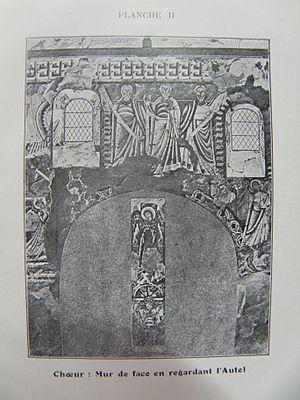
Relevé des fresques du mur sud de Vic, d'après Emmanuel Brune
Les fresques de l'église Saint-Martin de Vic sont le décor peint qui s'étend sur le chœur et l'abside de l'église Saint-Martin de Vic. Ces fresques uniques font la célébrité de l'église et du lieu. Elles ont été reconstituées à l'identique en deux lieux très différents : à la Cité de l'architecture et du patrimoine de Paris et à Naruto au Japon au Musée d'art Ōtsuka.